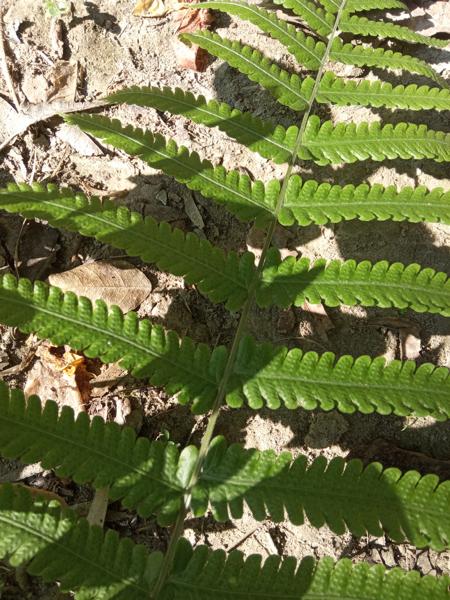
Weed species: Pteris vittata